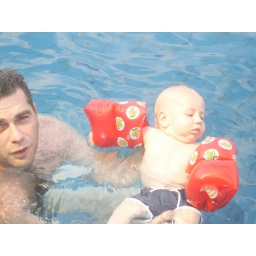
Hij vond het echt heel leuk. Het water in deze zwembaden zijn ook aangenaam van temperatuur voor hem.